FC Ararat Yerevan

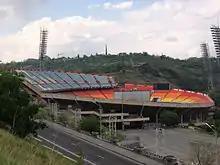
Hrazdan Stadium, the home ground of Ararat Yerevan between 1971 and 2015

In 1949 at Spartak participated for the first time in the Soviet Top League. The team performed poorly, finishing 12th. In the first two rounds the team lost, but in the 3rd round victory was recorded in a home game against the Air Force (Moscow). To beat the team was able representatives of the second half of the table, and twice on the road. There were three major defeats: the double-0–6 from Moscow Lokomotiv and CDKA, and once 1–6 – from Tbilisi "Dynamo". However, despite the poor performance, the club remained in the top league for next season, as the latter two dropped out of the club, ranked 17th and 18th place in the standings. Cup battles ended at the first stage, against the Dynamo "from Stalinabad. In 1950 season, Spartak began to act more liberated. The first lesion was detected only in the fourth round of the Leningrad "Zenit". The team scored 31 points with team-mates from Kiev, but on goal difference in the Class "B" sunk Spartak. In the Soviet Cup team started with a 1/128 final. Having weak rivals in 1/16-oy stumbled on rivals in the face Dynamo Kiev. In the hard game, which was held in Kiev, Spartak celebrated victory 3–2. In 1/8 final meeting with "Dynamo," Moscow and lost with a score of 0–7.